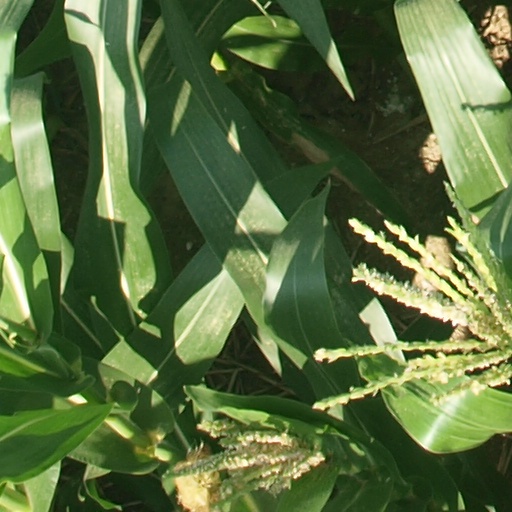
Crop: maize; corn